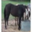
Label: horse